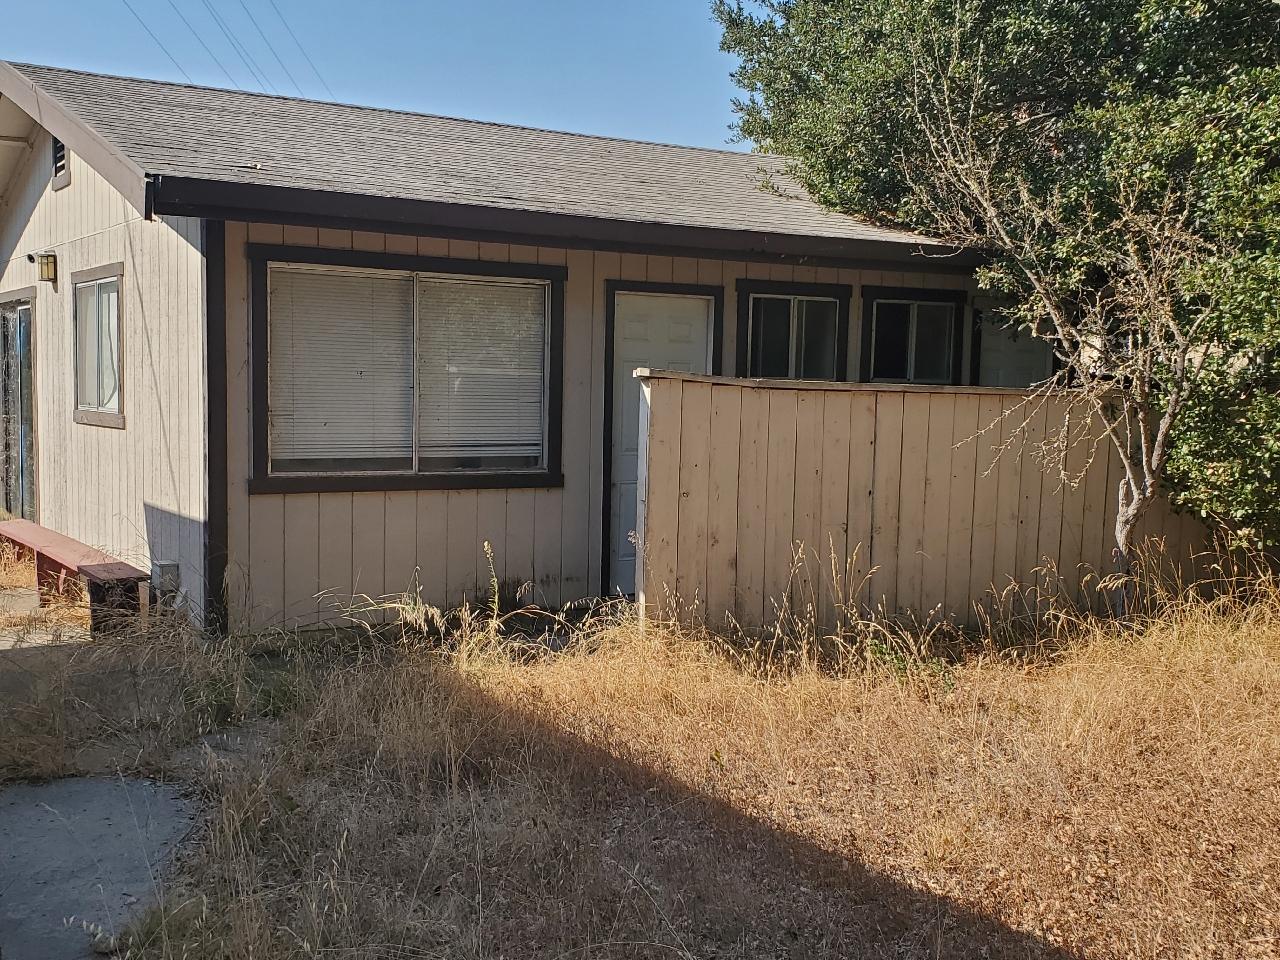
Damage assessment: no_damage